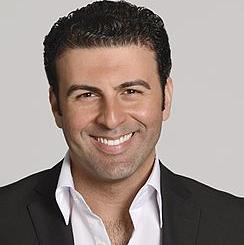
Age: 32